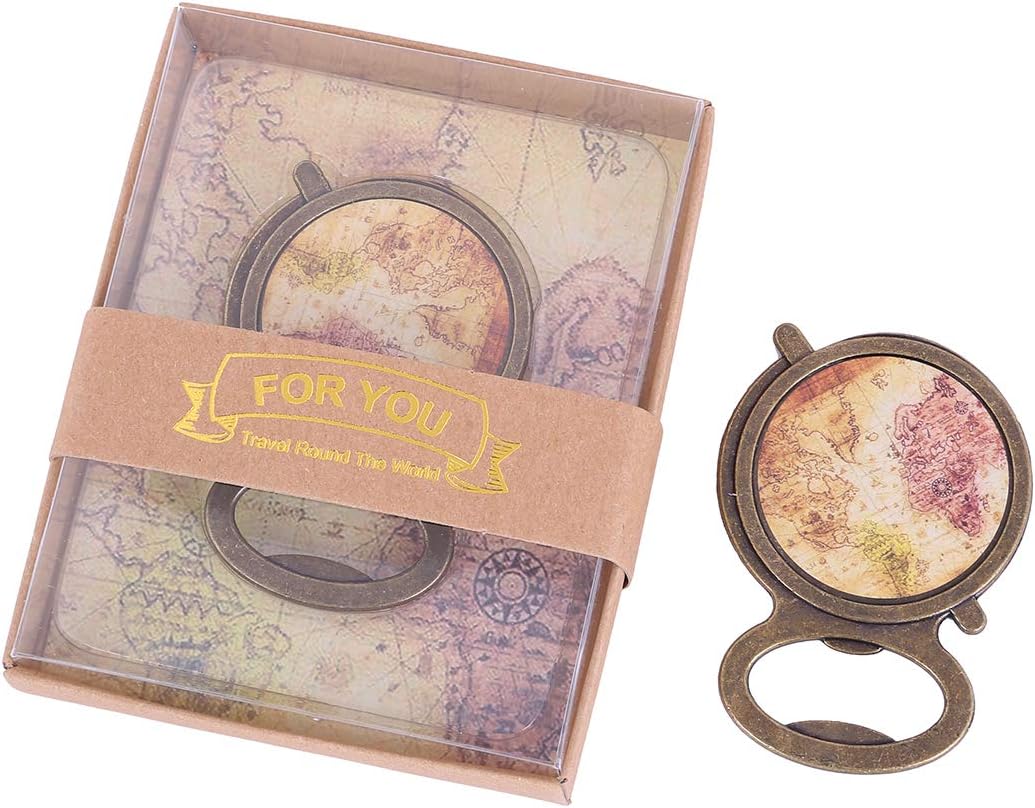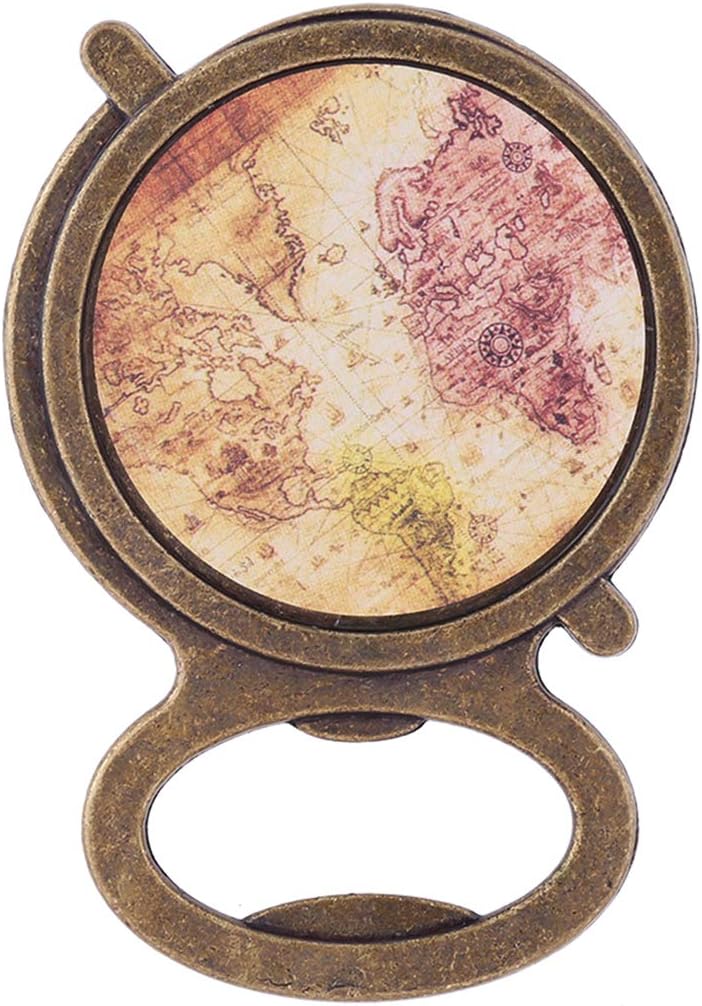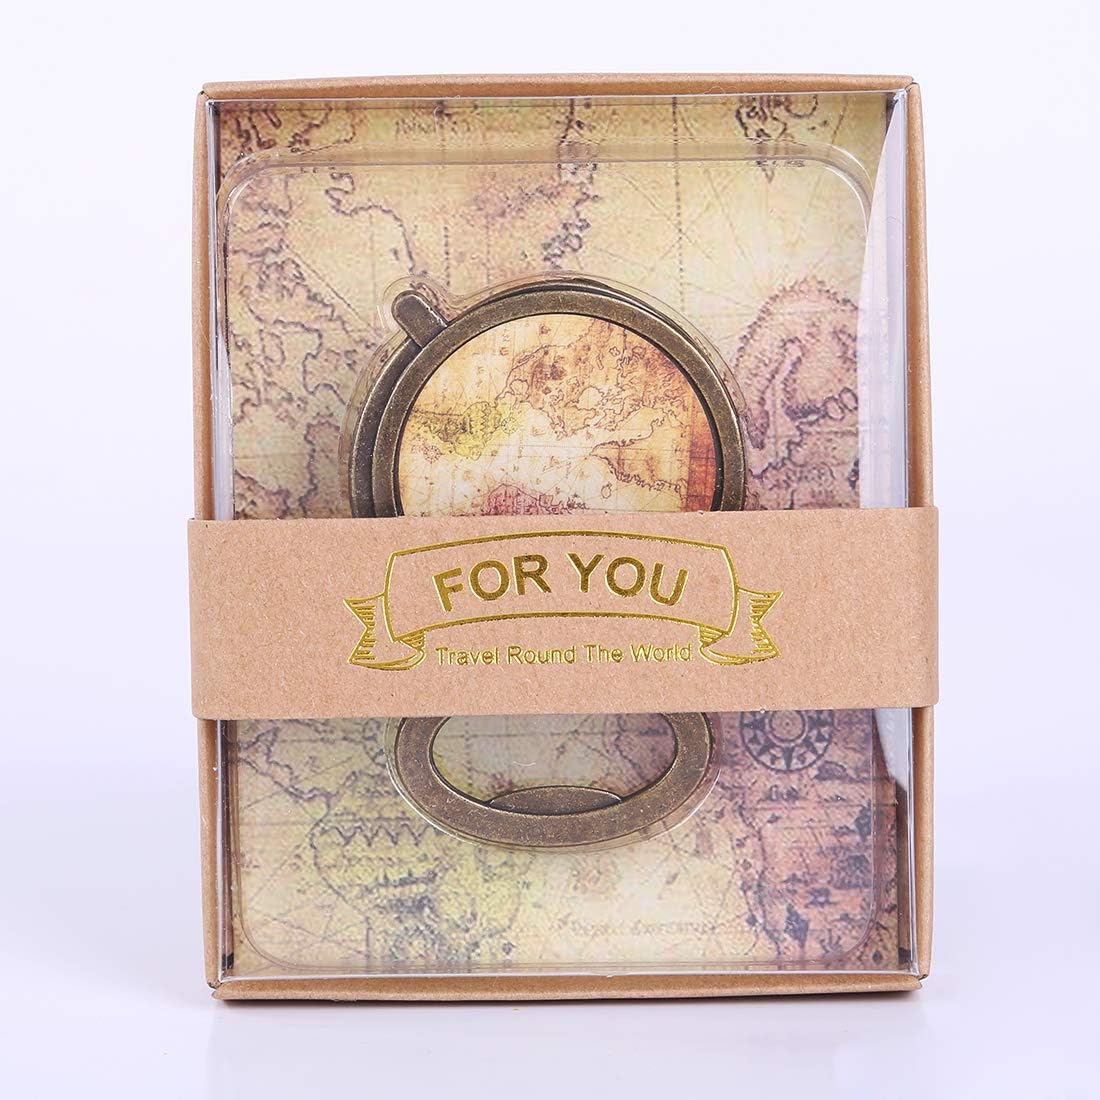
Yuokwer 12 Pcs Wedding Party Favors Bottle Opener for Guests,Baby Shower Party Favor Gift with Gift Box,for Wedding Decoration Party Supplies,Globe Shaped Pack of 12
Category: Amazon Home
This elegant globe bottle opener with beautiful vintage look suit any vintage,rustic or classic party or somewhere in between. This is great choice to open champagne in Celebration meeting. It's an useful tool as a bottle opener and it's a creative gift for all your guest full-loading your thanks and love.   Package Include:12 pcs globe bottle opener with packaging box Weight: 50 g  Material：Metal alloy  Color: Antique bronze  Bottle Opener Dimension:2.9 *2.0 *0.11inch;   Wedding Favors for Guests:Your guests would remember you long after your wedding or party by gifting these gorgeous skeleton globe that are actually bottle openers!  Makes a great wedding party favor,graduation or birthday gift.  Globe Bottle Opener is an adventurous wedding favor perfect for sharing with your loved ones.  A fabulous travel themed favor for those looking to share their great adventure with friends and family.  Why our party return gift is your right choice?  Memorable gift - This unique bottle opener party favor gift souvenir for guests will definitely surprise your friends and guests. It will be a memorable gift.  Fun & Functional - Keep this beer bottle opener in the kitchen or bar, or hook them onto the key ring. A wedding party favor that is unique, lasting and practical.   Suitable for all kinds of occasion, such as Wedding decorations or favors, Birthday party, Kids party, Graduation, Christmas party, Baby showers, Nautical wedding favors, Girls party and Wish trees.
Features: Durable and Last: Beer bottle opener for wedding favor,made of Each one is made of sturdy,quality metal alloy. | Package Include: 12 pcs bottle opener with gift box for party favor.Box Demensions:4.5*3.5*1.0 inch.Bottle opener size:2.9 *2.0 *0.11inch. | Used In: It is very suitable for various kinds of travel theme wedding and party favor and supplies. | The Ideal Gift: It's a great way to express your sense of love in wedding, bridal shower, engagement party, anniversary, birthday and more romantic occasions. | The packing box has clear plastic top for perfect display of the globe. And it's also a great gift to your business clients.